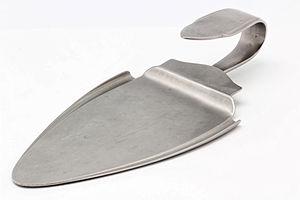
Une pelle à tarte est un ustensile de cuisine composé d'un manche relié à une partie triangulaire dont les deux côtés sont coupants, ce qui permet de se couper une part de tarte par exemple, pour se la servir ensuite sans l'abimer car la forme triangulaire de l'objet s'adapte à la forme d'une part de tarte qu'elle saisit comme une pelle, d'où le nom de pelle à tarte. Même si son nom de "pelle à tarte" indique son utilité pour les tartes, elle est aussi utilisée pour des multiples autres ingrédients.